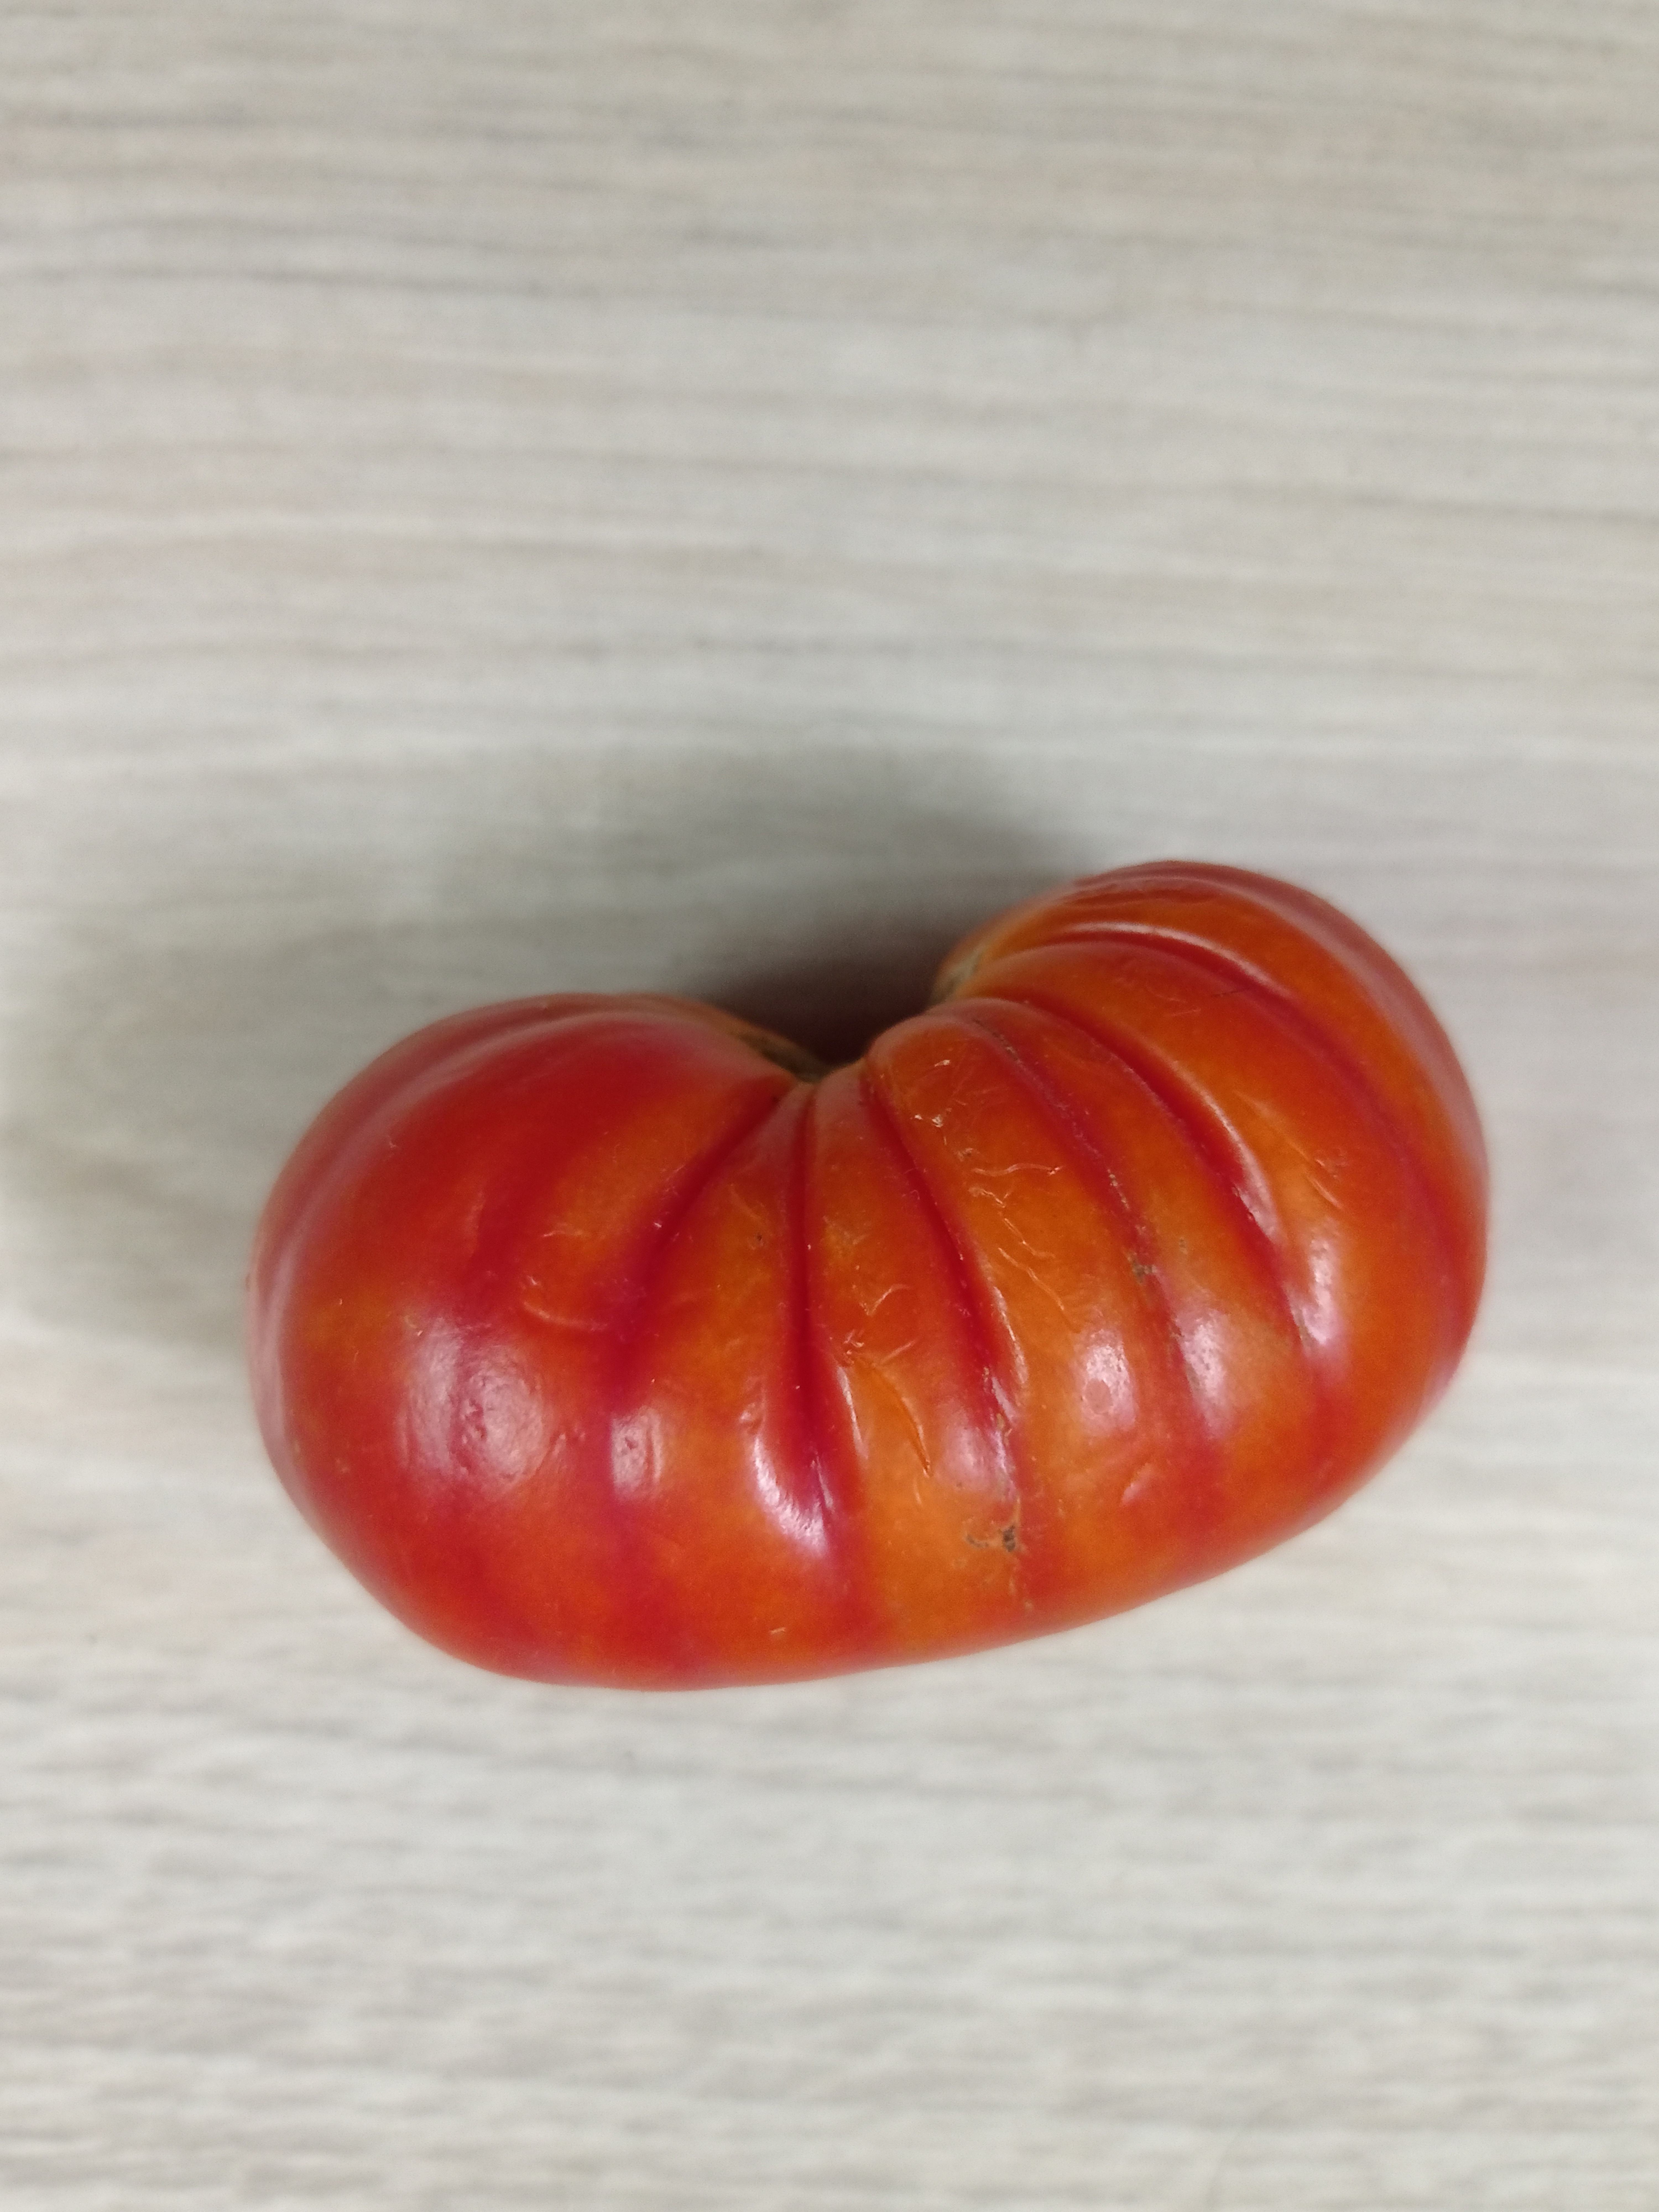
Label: Fresh